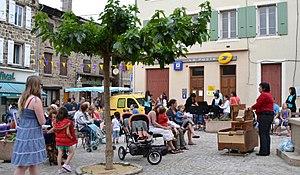
Boulieu Fête de la musique 2013
Boulieu-lès-Annonay est une commune française située dans le département de l'Ardèche, en région Auvergne-Rhône-Alpes. Sa proximité de la ville d'Annonay lui a donné une vocation résidentielle. Elle offre l'attrait touristique d'un centre village médiéval assez bien conservé.